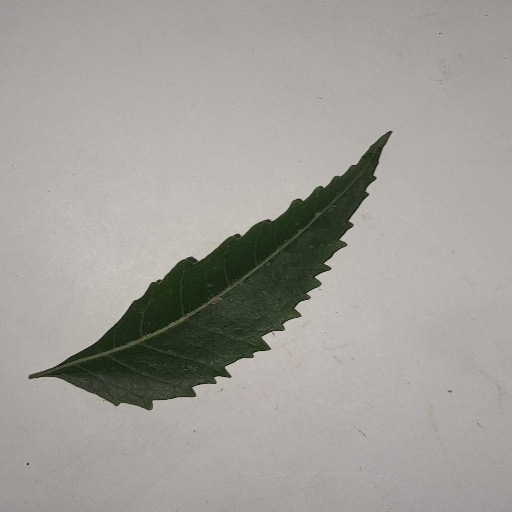
Species: Neem
Leaf condition: Healthy Leaf